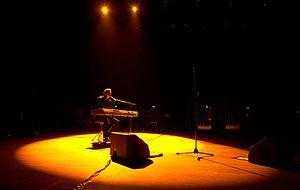
Pierre Garand, dit Garou, né le 26 juin 1972 à Sherbrooke, est un chanteur québécois.